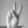
ASL letter: V